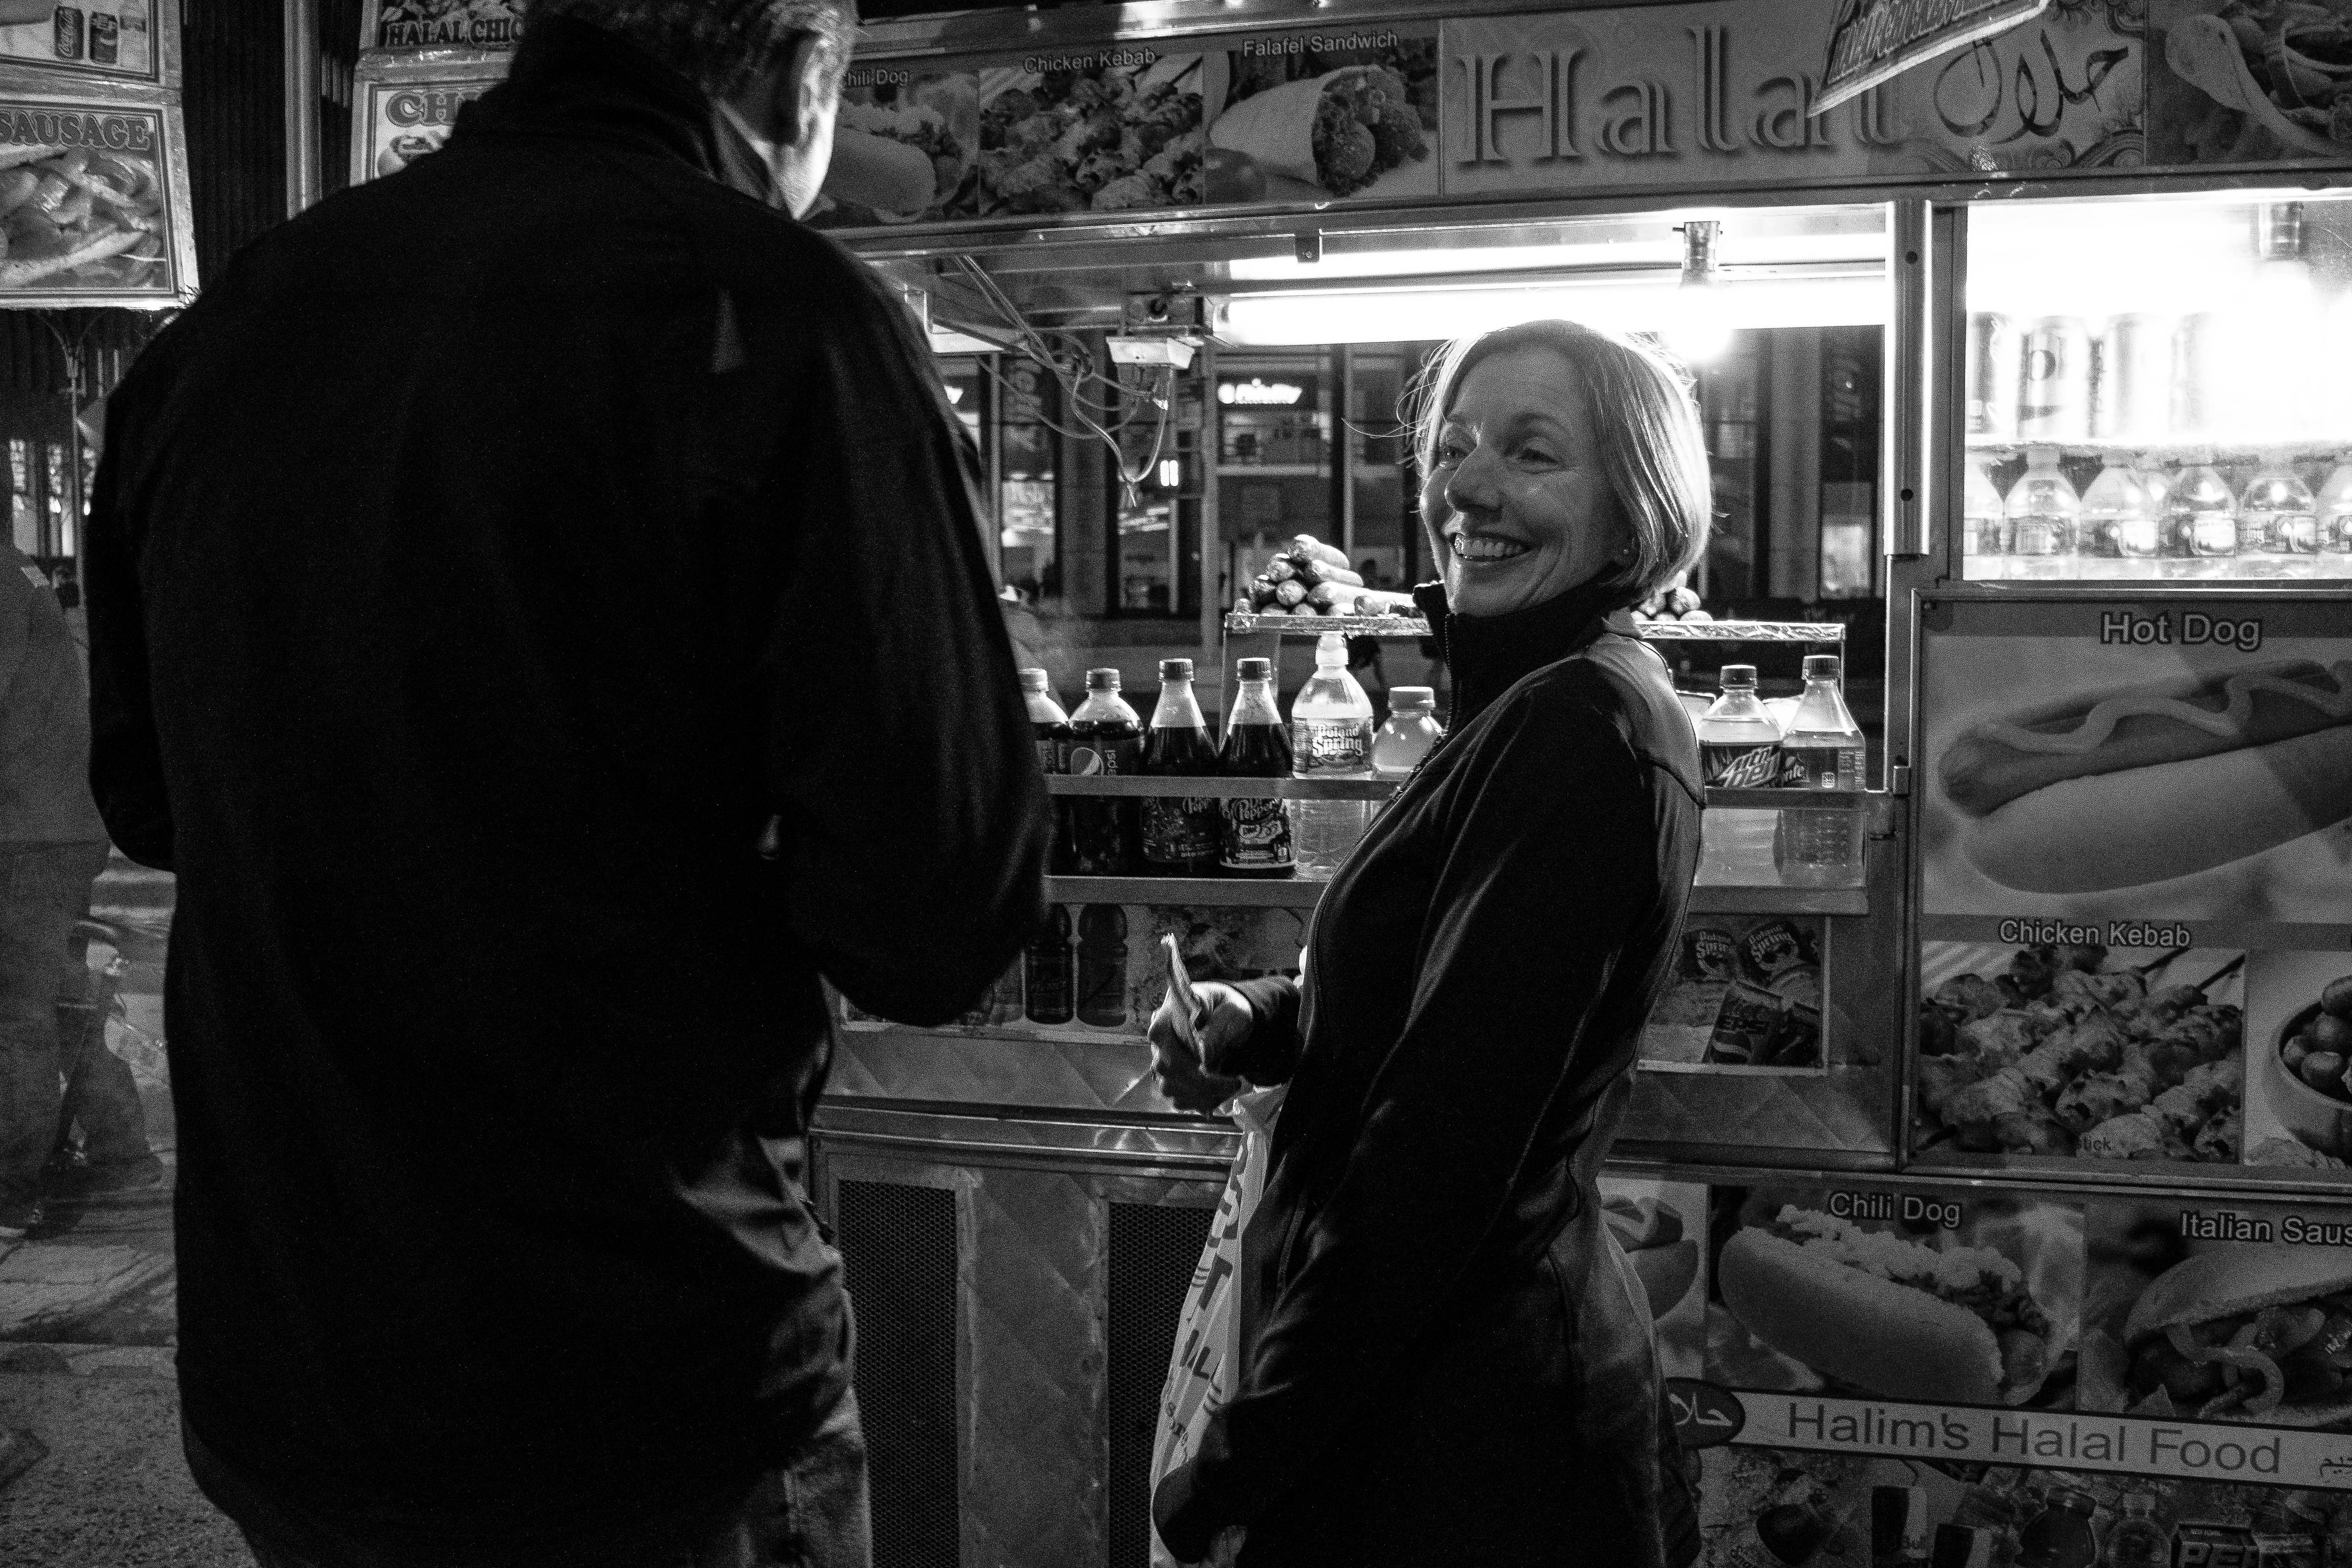
black and white, road, street, night, photography, urban, film, manhattan, food, nyc, nikon, black, monochrome, bun, streetphotography, bw, nightphotography, blackandwhite, newyork, happiness, infrastructure, newyorkcity, photograph, noiretblanc, calle, noche, blancoynegro, hotdog, image, streetscene, bn, biancoenero, nikond3300, midtown, urbana, halal, streetvendor, hotdogstand, halalstand, monochrome photography, film noir